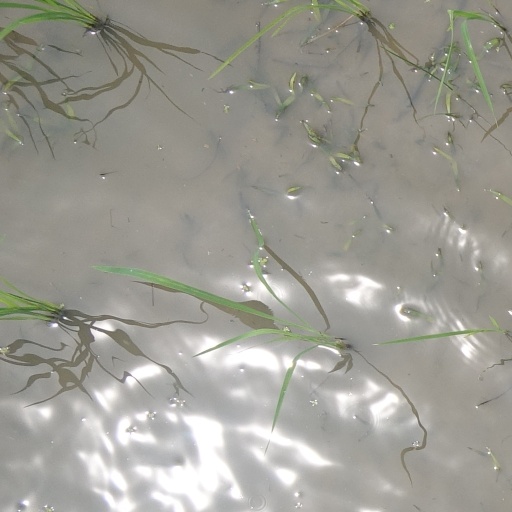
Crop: rice